Peter Fernandez

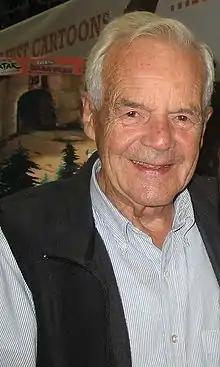
Fernandez in 2007

Peter Fernandez (January 29, 1927 – July 15, 2010) was an American actor, voice director, and writer. Despite a career extending from the 1930s, he is probably best known for his roles in the 1967 anime "Speed Racer". Fernandez co-wrote the scripts, was the voice director, and translated the English-language version of the theme song. He was instrumental in introducing many Japanese anime series to English-speaking audiences. He is also the narrator in the audio version of "It Looked Like Spilt Milk".